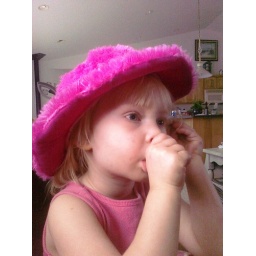
Sheridan has an awesome pink furry hat that she loves to wear around the house